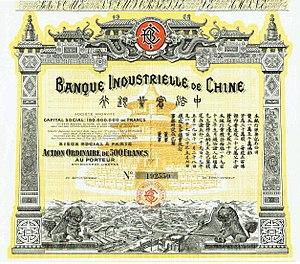
La Banque industrielle de Chine est une ancienne banque franco-chinoise.